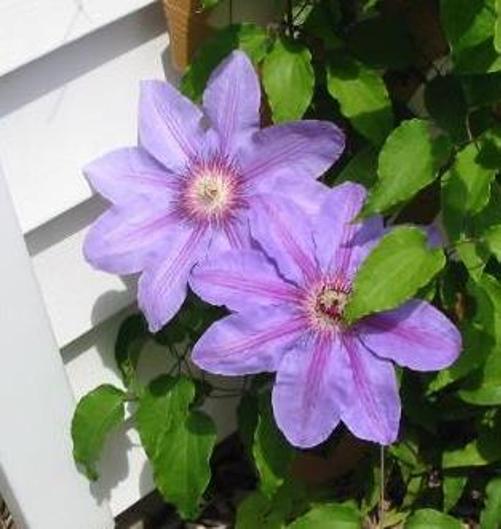
Label: clematis